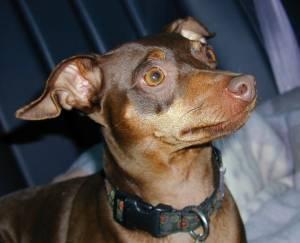
miniature pinscher